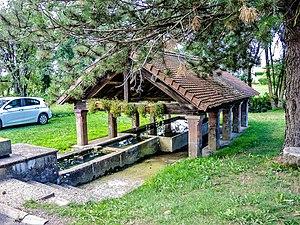
Fontaine-lavoir
Denney est une commune française située dans le département du Territoire de Belfort en région Bourgogne-Franche-Comté.